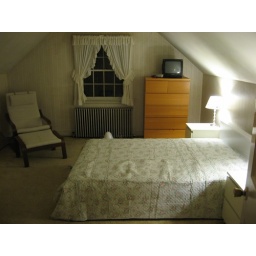
New bed in guest bedroom number one.